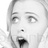
Emotion: surprise